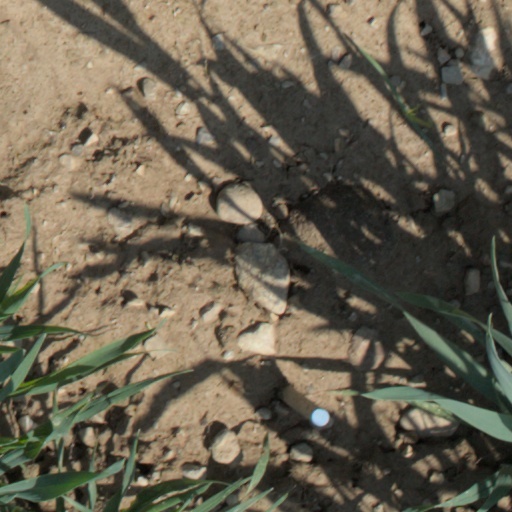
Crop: wheat